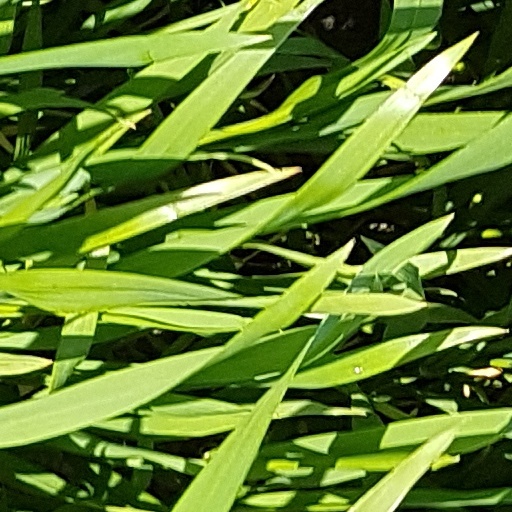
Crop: wheat